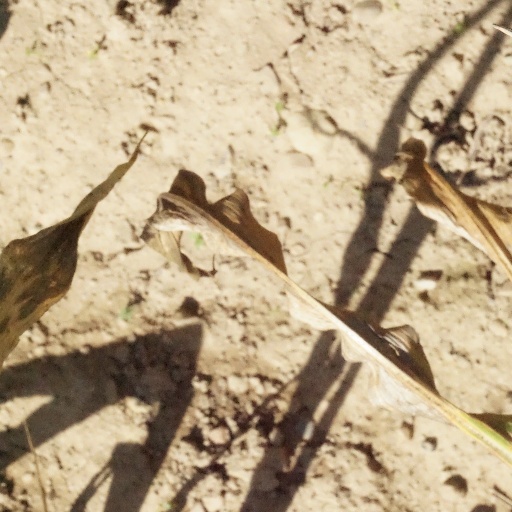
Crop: maize; corn